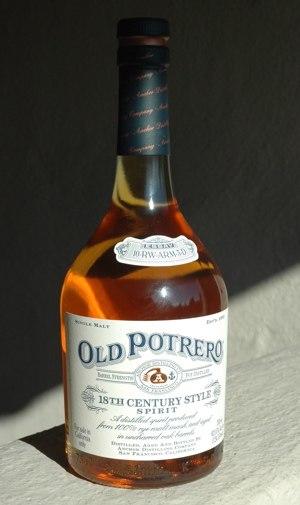
Une bouteille du whiskey de seigle Old Potrero, distillé par Anchor Brewing Company à San Francisco depuis 1993, ici dans sa version non diluée 18th Century Style. Photo
Old Potrero est un whiskey de seigle single malt distillé par Anchor Brewing Company à San Francisco depuis 1993.